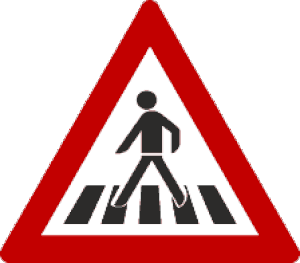
Diagramme de la signalisation routière luxembourgeoise